Arthur Conan Doyle

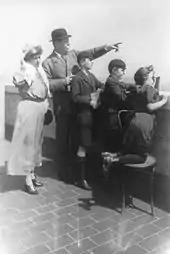
Doyle with his family in New York City, 1922

Doyle served as a volunteer physician in the Langman Field Hospital at Bloemfontein between March and June 1900, during the Second Boer War in South Africa (1899–1902). Later that year, he wrote a book on the war, "The Great Boer War", as well as a short work titled "The War in South Africa: Its Cause and Conduct", in which he responded to critics of the United Kingdom's role in that war, and argued that its role was justified. The latter work was widely translated, and Doyle believed it was the reason he was knighted (given the rank of Knight Bachelor) by King Edward VII in the 1902 Coronation Honours. He received the accolade from the King in person at Buckingham Palace on 24 October of that year.